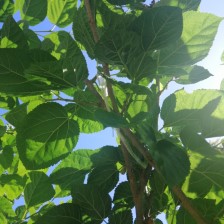
Variety: BlackAustralia